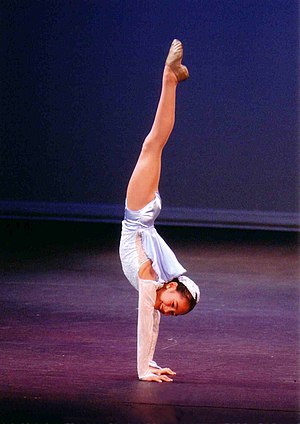
Håndstand
En acrodancer står stille i en håndstand, før hun udfører håndgang over scenen.
En håndstand er den handling at holde kroppen i en stabil, lodret stilling med hovedet nedad ved at balancere på hænderne. I en standard håndstand holdes kroppen udstrakt med arme og ben ligeledes strakte, og med en afstand mellem hænderne som nogenlunde svarer til skulderbredden. Der er mange varianter af håndstande, men i alle tilfælde må den, der udfører den, have optrænet en passende balance og styrke i overkroppen. En forløber for håndstand er at foretage den, så benene støtter mod en væg eller stabiliseres af en medhjælpende person.